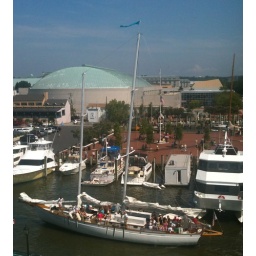
WEDDING CRASHERS ALERT. the boat they sailed from the reception to the house in